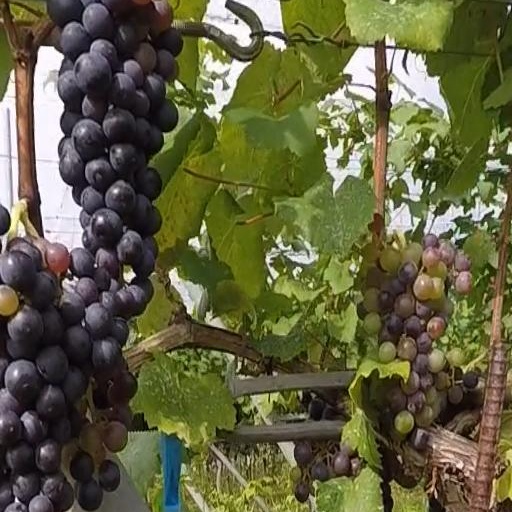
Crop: grape